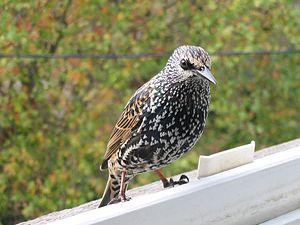
Étourneau Sansonnet à une fenêtre
La flore et la faune d'Algérie regroupe un certain nombre d'espèces végétales et animales. Il y a plusieurs parcs protégés en Algérie dont Chréa, Parc national de Belzma, Parc national de l’Ahaggar, Parc national de Chréa, Parc national de Theniet El Had, Parc culturel du Tassili, Parc national de Gouraya, Parc national du Djurdjura, le parc national d'El kala. Aussi, le pays abrite d’énorme variété d'espèces animales et végétales.